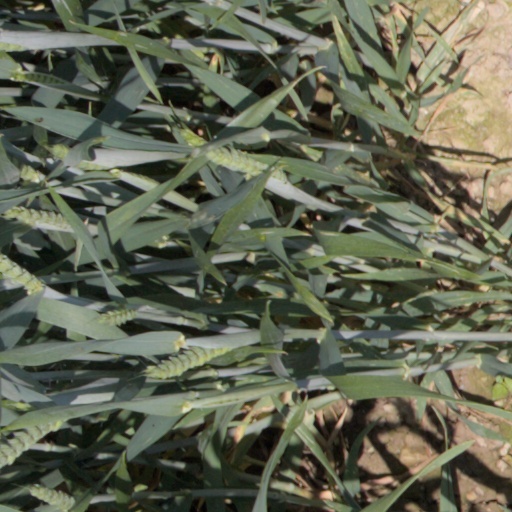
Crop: wheat